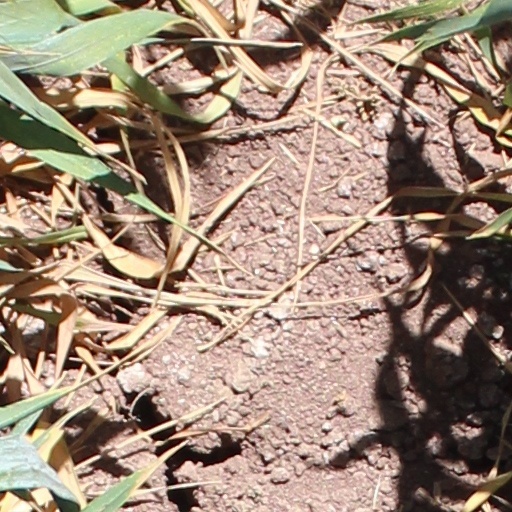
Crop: wheat